Queen Anne's War

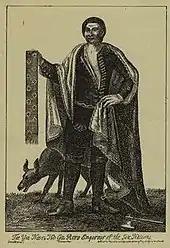
Hendrick Tejonihokarawa, a Mohawk chief, was successful in gaining support from Anne, Queen of Great Britain, to launch an expedition to take Quebec City.

Francis Nicholson and Samuel Vetch organized an ambitious assault against New France in 1709, with some financial and logistical support from the queen. The plan involved an overland assault on Montreal via Lake Champlain and a sea-based assault by naval forces against Quebec. The land expedition reached the southern end of Lake Champlain, but it was called off when the promised naval support never materialized for the attack on Quebec. (Those forces were diverted to support Portugal.) The Iroquois had made vague promises of support for this effort, but successfully delayed sending support until it seemed clear that the expedition was going to fail. After this failure, Nicholson and Schuyler traveled to London accompanied by King Hendrick and other sachems to arouse interest in the North American frontier war. The Indigenous delegation caused a sensation in London, and Queen Anne granted them an audience. Nicholson and Schuyler were successful in their endeavor: the queen gave support for Nicholson's successful capture of Port Royal in 1710. With that success under his belt, Nicholson again returned to England and gained support for a renewed attempt on Quebec in 1711.